Super-pressure Balloon-borne Imaging Telescope

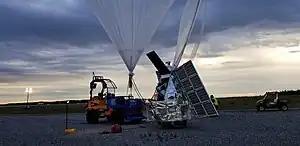
SuperBIT's final engineering test flight in 2019, pre-launch. This final qualification flight verified SuperBIT's diffraction-limited optical performance and served as a final confirmation of engineering specifications.

The Super-pressure Balloon-borne Imaging Telescope (SuperBIT) is a highly stabilized, high-resolution telescope that operates in the stratosphere via NASA's superpressure balloon (SPB) system. At approximately 35 km altitude above sea level, the football-stadium-sized balloon carries SuperBIT (at 3500 lbs) to a suborbital environment above 99.2% of the Earth's atmosphere in order to obtain space-quality imaging. As a research instrument, SuperBIT's primary science goal is to provide insight into the distribution of dark matter in galaxy clusters and throughout the large-scale structure of the universe. As demonstrated by numerous test flights, the survey data generated by SuperBIT is expected to have similar quality and data collection efficiency as the Hubble Space Telescope while complementing surveys from other up-and-coming observatories such as the James Webb Space Telescope (JWST), the Vera C. Rubin Observatory (formerly LSST), and the Nancy Grace Roman Space Telescope (formerly WFIRST).